Wanted poster

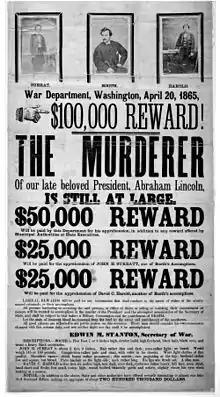
Wanted poster for John Wilkes Booth and his accomplices in the assassination of Abraham Lincoln

A wanted poster (or wanted sign) is a poster distributed to let the public know of a person whom authorities wish to apprehend. They generally include a picture of the person, either a photograph when one is available or of a facial composite image produced by police.